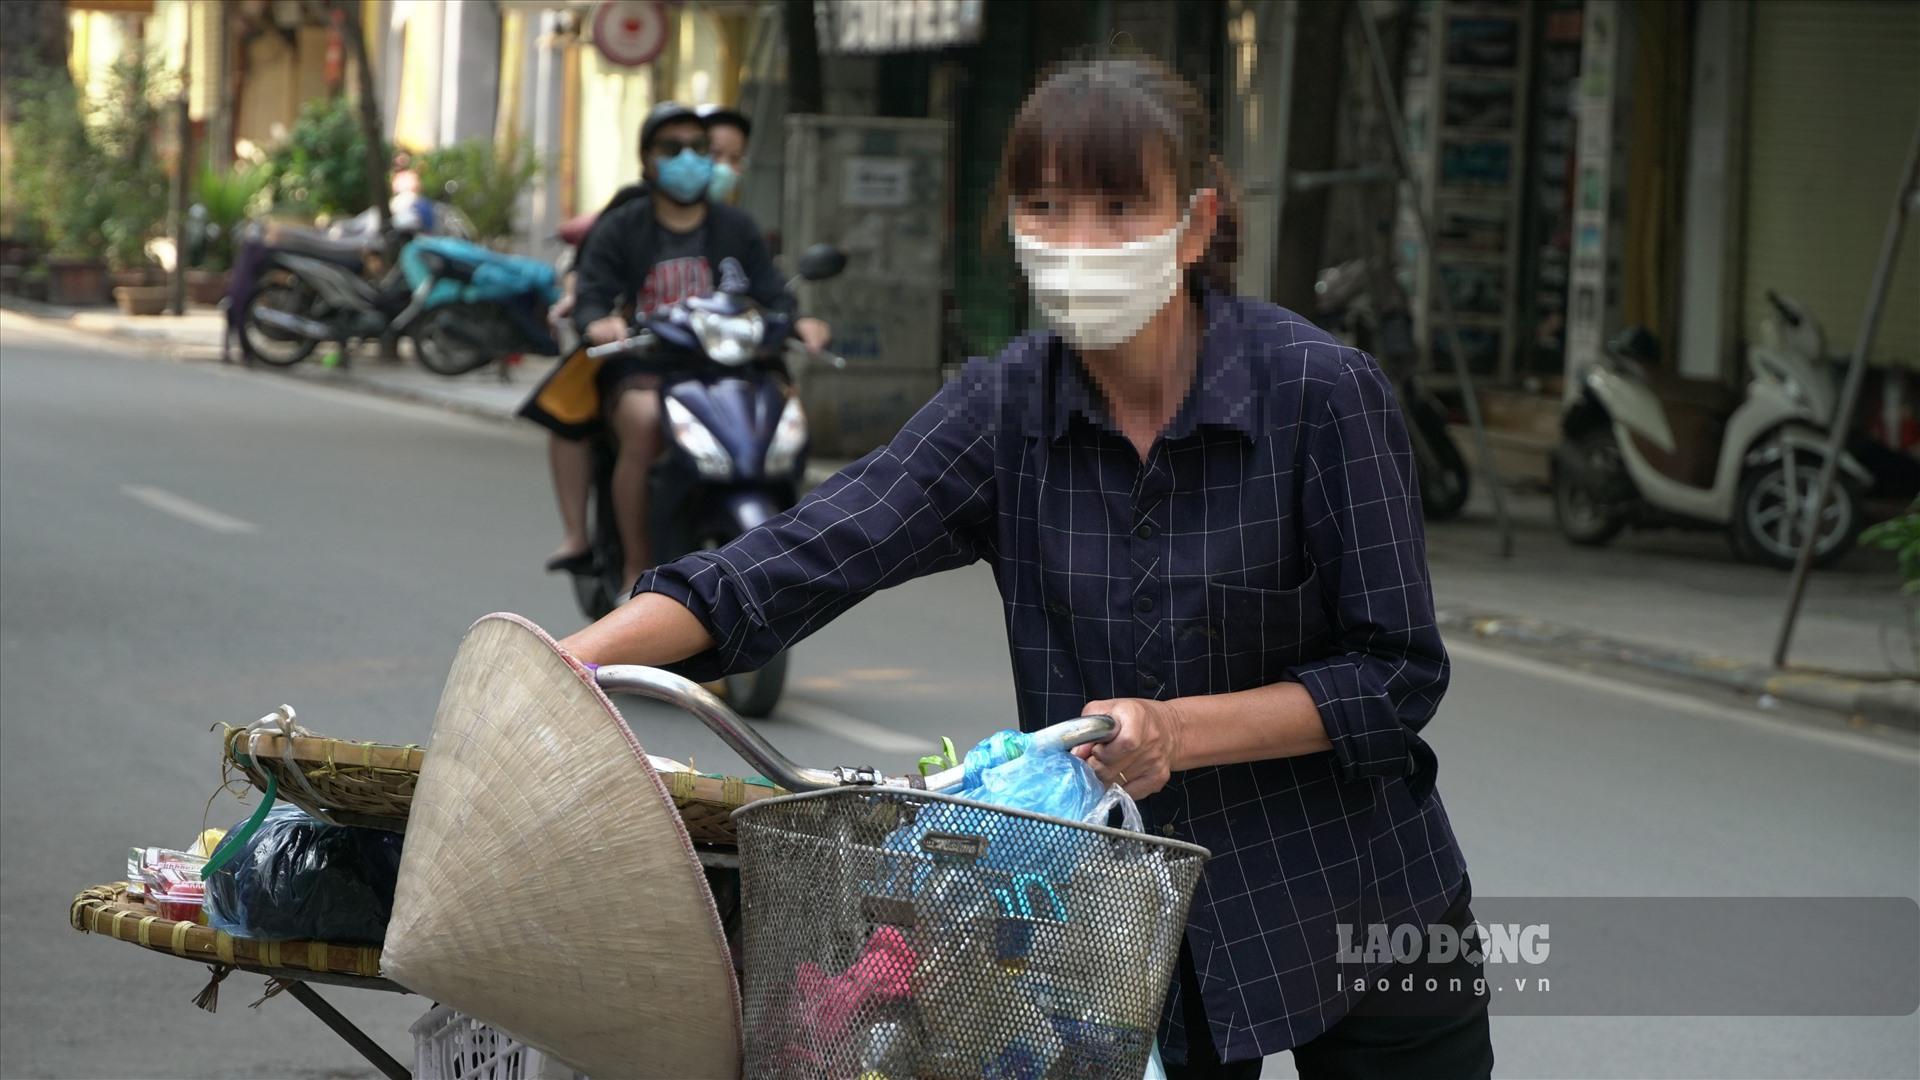
có một chiếc xe đạp đang được dắt đi bởi một người phụ nữ